Benito Orgiana

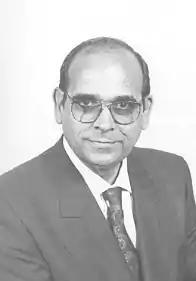
Benito Orgiana

Born in Orroli on 10 February 1938, Orgiana served on local legislative bodies including the Cagliari municipal council until his 1992 election to the Chamber of Deputies. He served until 1994, as a member of the Italian Republican Party. He was a cofounder of the Fortza Paris party, formed in 2001, and served as president of